Deivi García

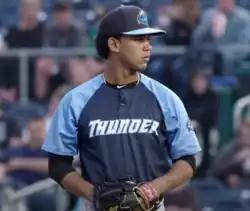
García with the Trenton Thunder in 2019

Deivi Anderson García (born May 19, 1999) is a Dominican professional baseball pitcher who is a free agent. He has previously played in Major League Baseball (MLB) for the New York Yankees and Chicago White Sox.